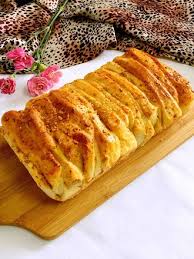
Waste category: biological